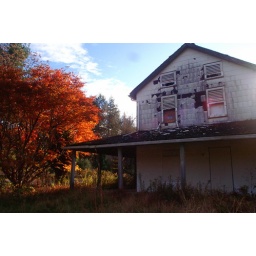
Beautiful tree by the abandoned home